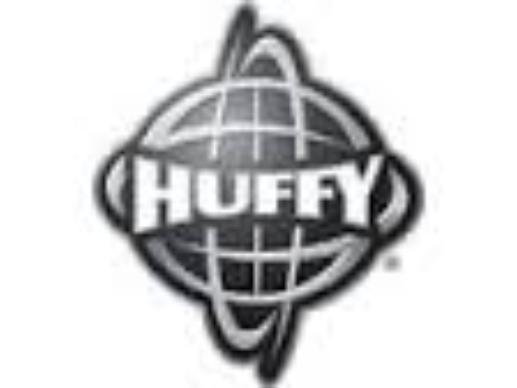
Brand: huffy
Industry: Transportation